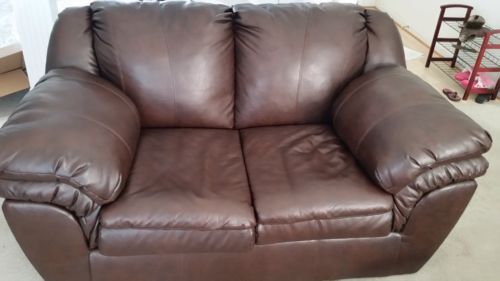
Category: sofa